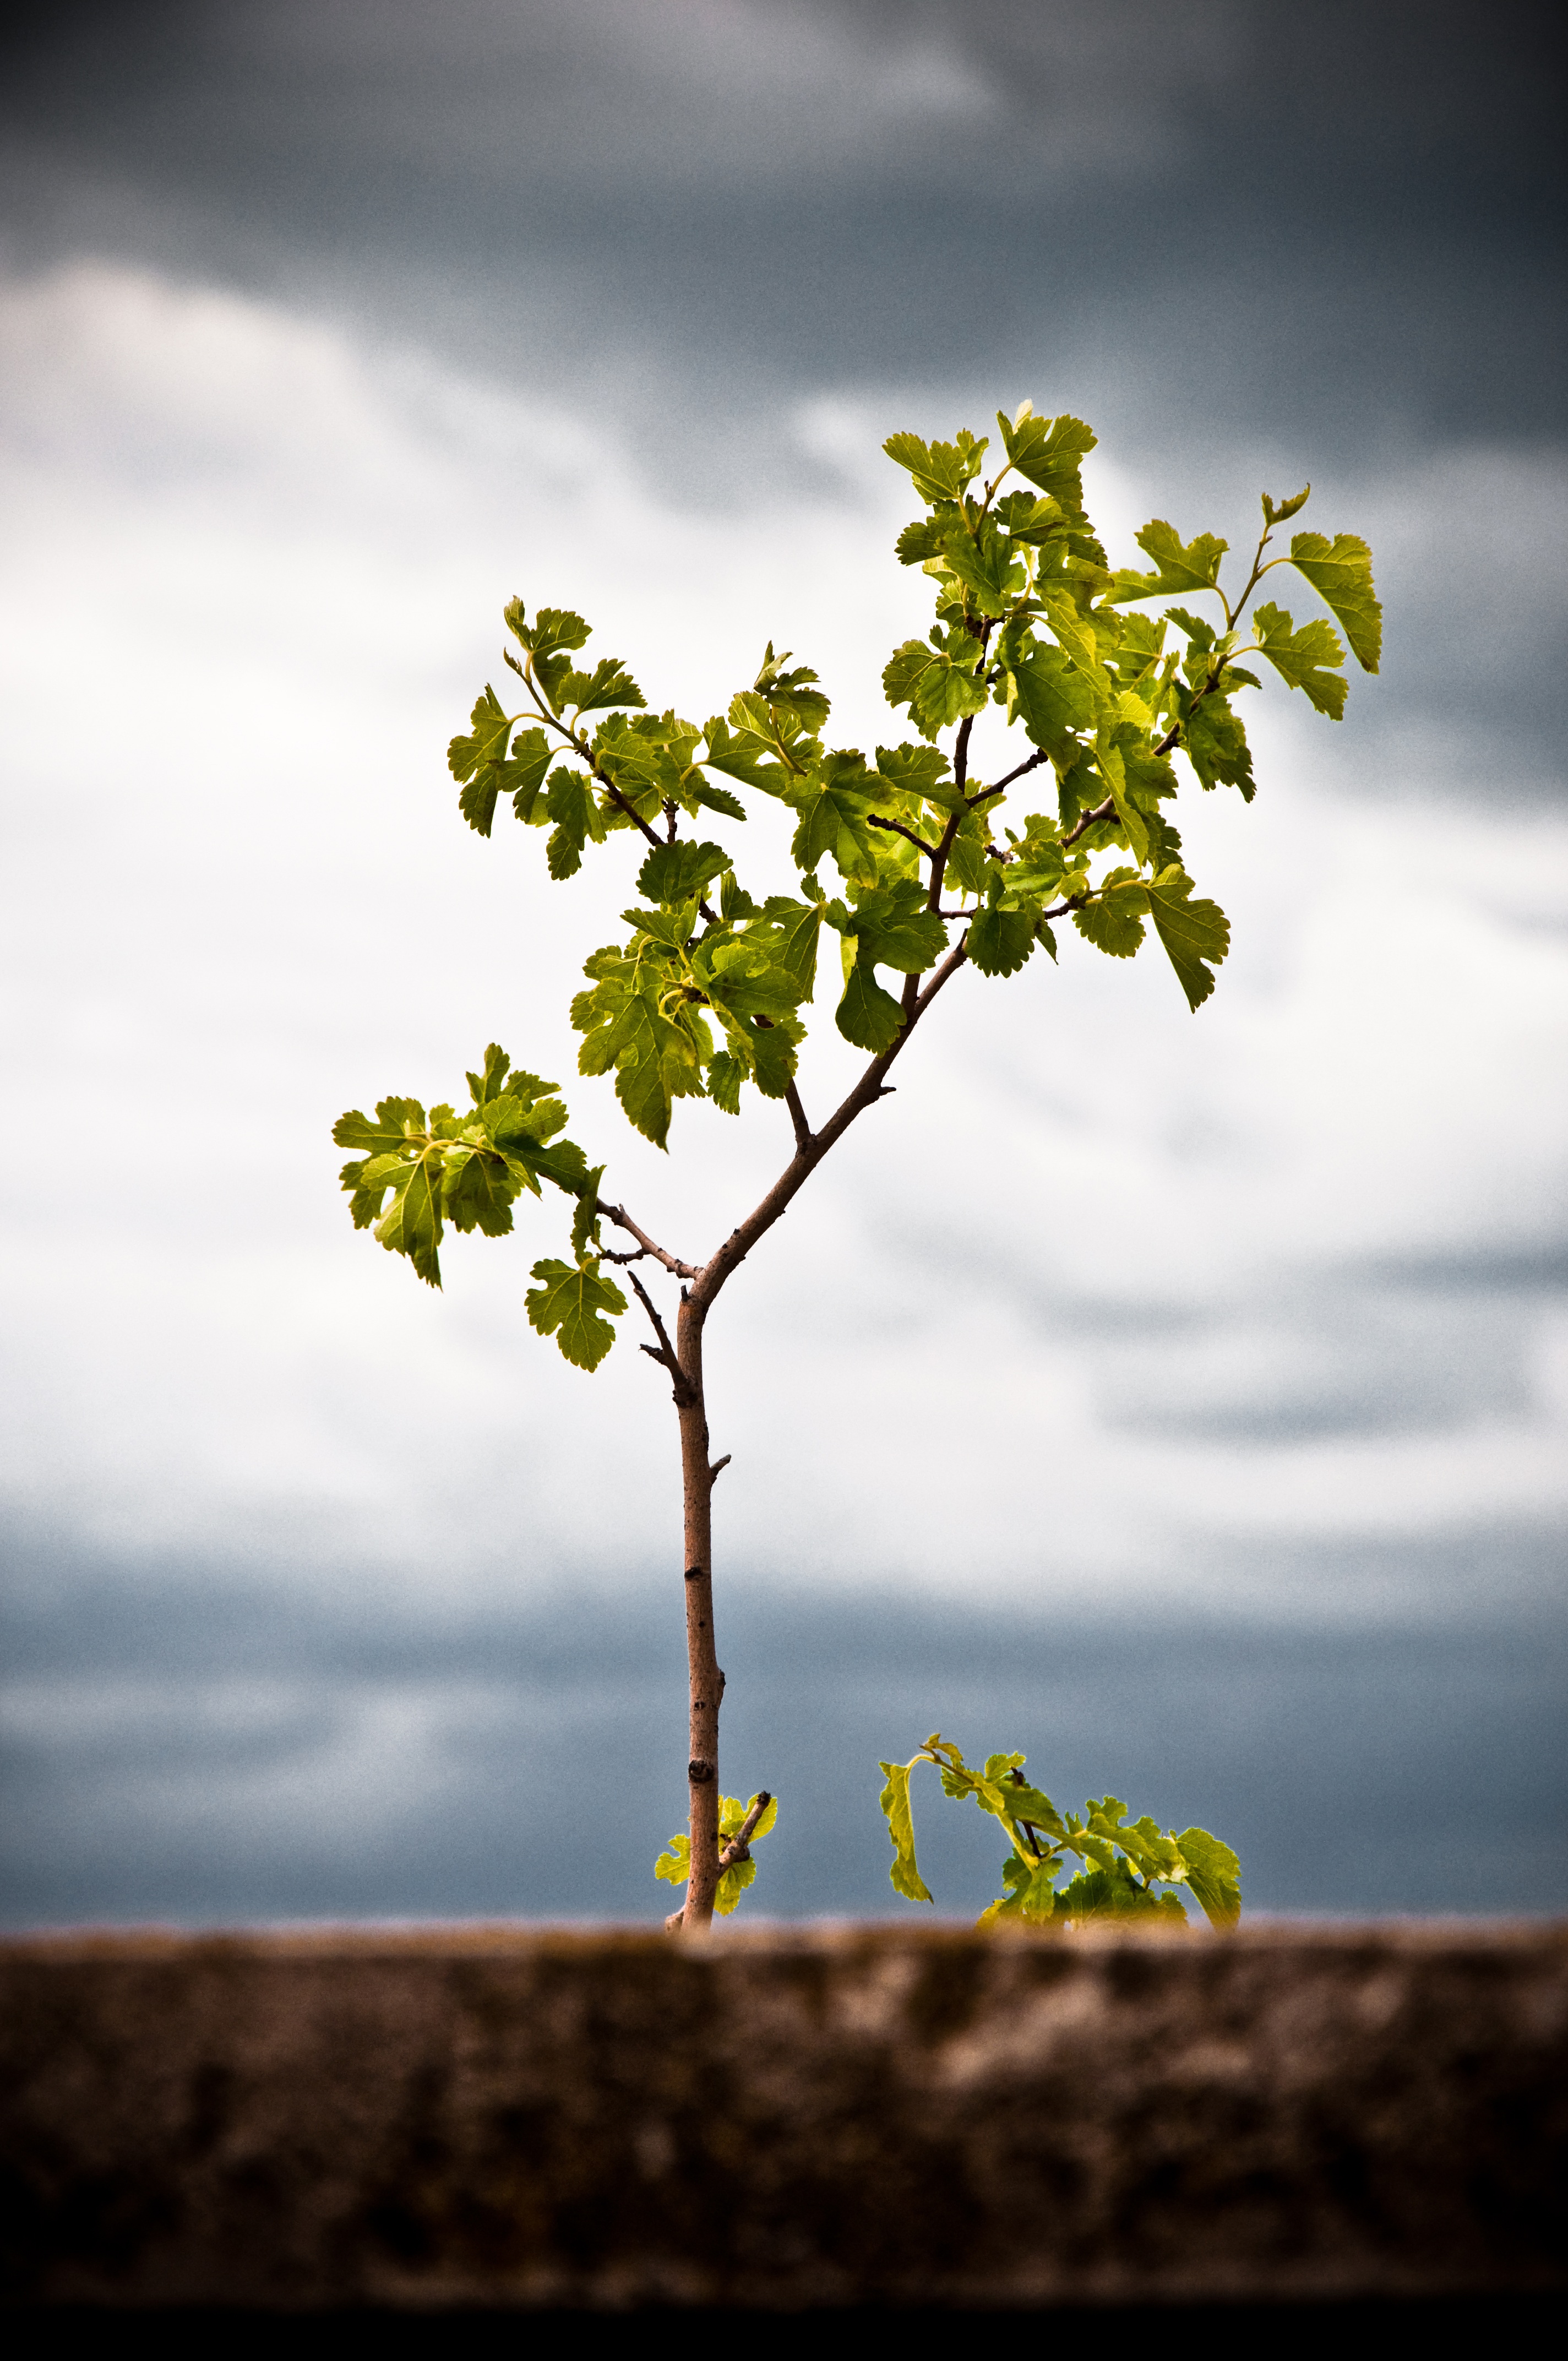
tree, nature, branch, blossom, light, cloud, plant, sky, sunlight, morning, leaf, flower, green, reflection, autumn, yellow, flora, season, macro photography, currant, woody plant, computer wallpaper